Isami Kodaka

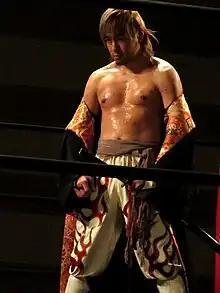
Kodaka in May 2016

Shortly after losing to UWA World Tag Team Championship, Kodaka and Fuma began feuding with each other, starting on February 22, when Fuma defeated Kodaka in the finals of the Get the Glory 2015 tournament, following outside interference from Kazushi Miyamoto and Sagat, with whom he went on to form a new villainous stable. On March 1, Kodaka unsuccessfully challenged Fuma for the Union Max Championship. On April 12, Kodaka returned to Kaientai Dojo, defeating Hi69 to win the Independent World Junior Heavyweight Championship. In July, Kodaka made it to the finals of Pro Wrestling Zero1's 2015 Tenkaichi Jr. tournament, but was defeated there by Ikuto Hidaka. On August 30, Kodaka defeated Fuma to win the Union Max Championship for the second time. On October 4, Union Pro held its tenth anniversary event, which also marked the promotion's final event before folding. The main event of the show saw Kodaka make his first successful defense of the Union Max Championship against Shuji Ishikawa, retiring the title immediately afterwards.